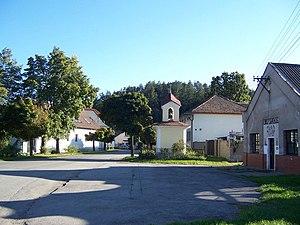
Zadní Třebaň est une commune du district de Beroun, dans la région de Bohême-Centrale, en République tchèque. Sa population s'élevait à 914 habitants en 2020.